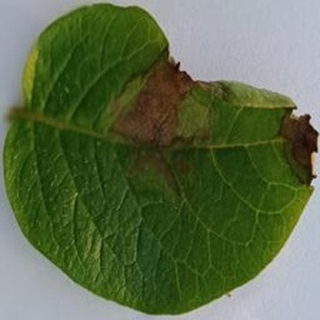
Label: potato_late_blight